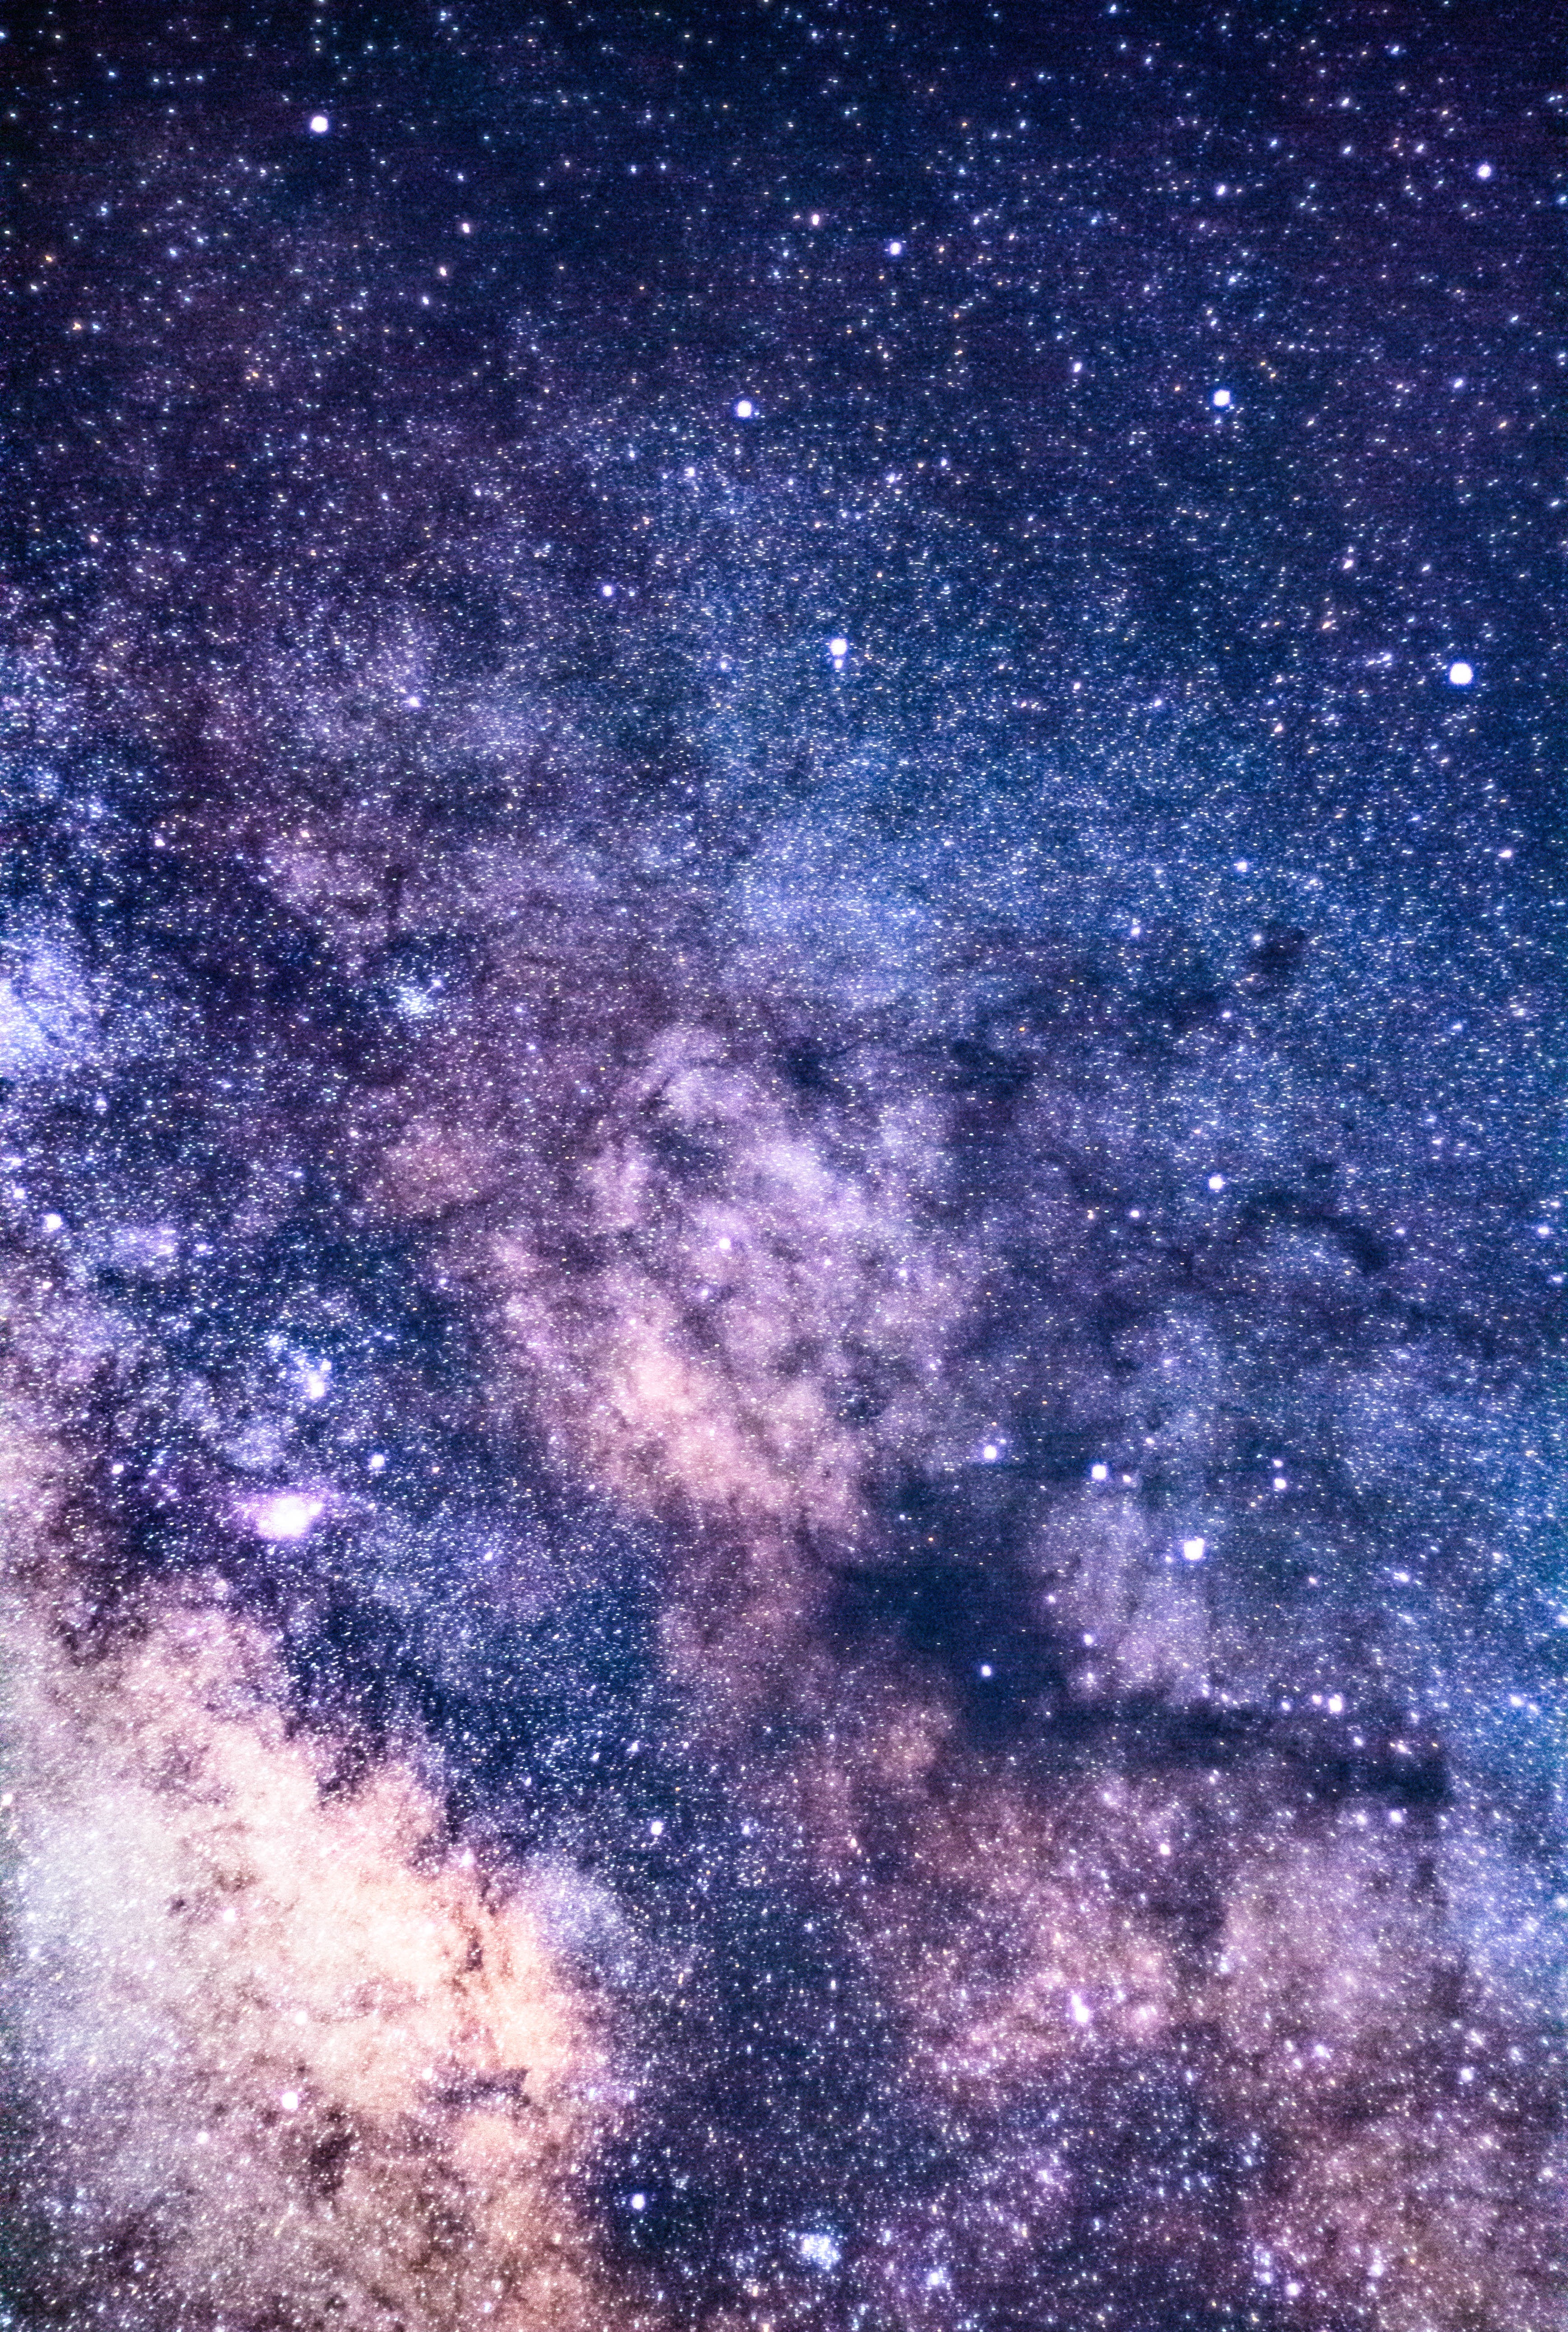
sky, star, milky way, atmosphere, space, galaxy, nebula, outer space, astronomy, universe, astronomical object, spiral galaxy